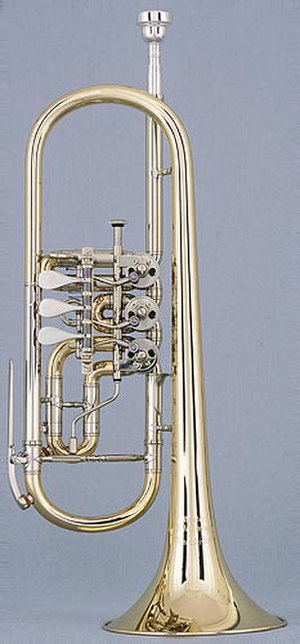
Trompet / Trompettyper
C-trompet med drejeventiler
Trompeten er det højest klingende messingblæseinstrument, over hornet, basunen, barytonhornet, euphoniet og tubaen. En musiker, der spiller trompet, kaldes en trompetist.